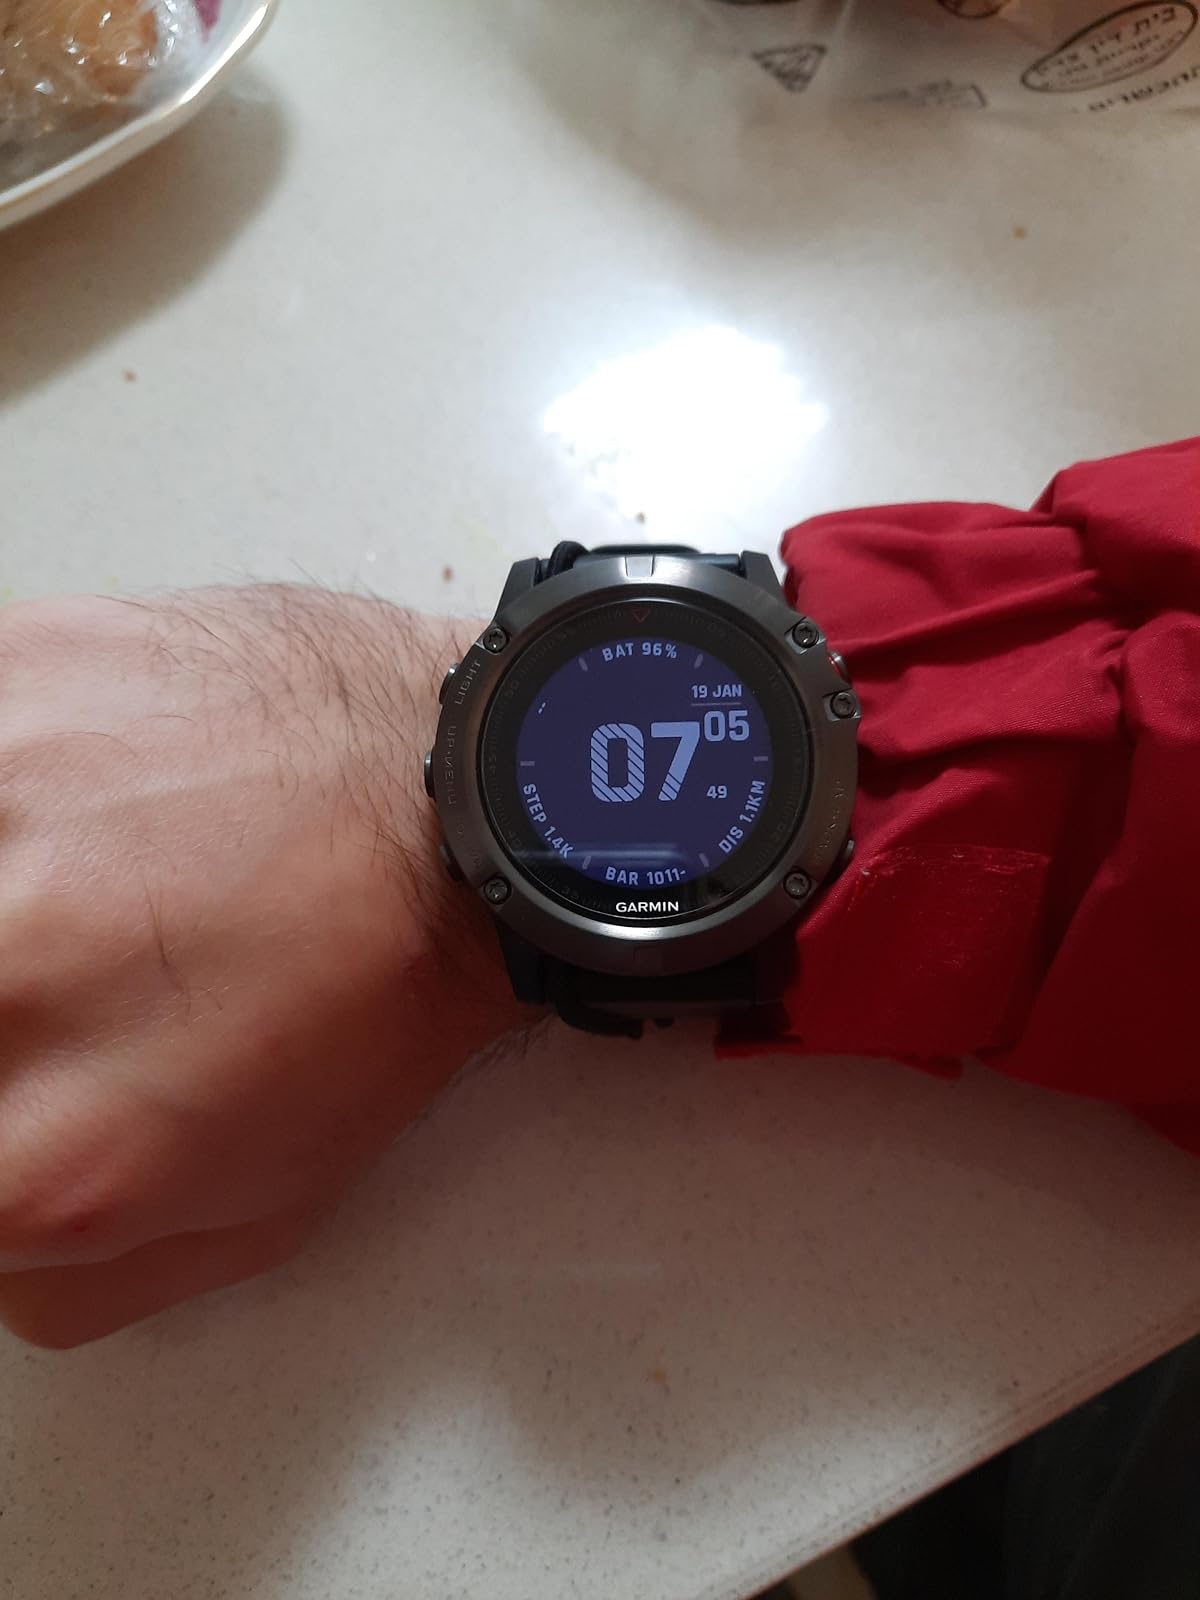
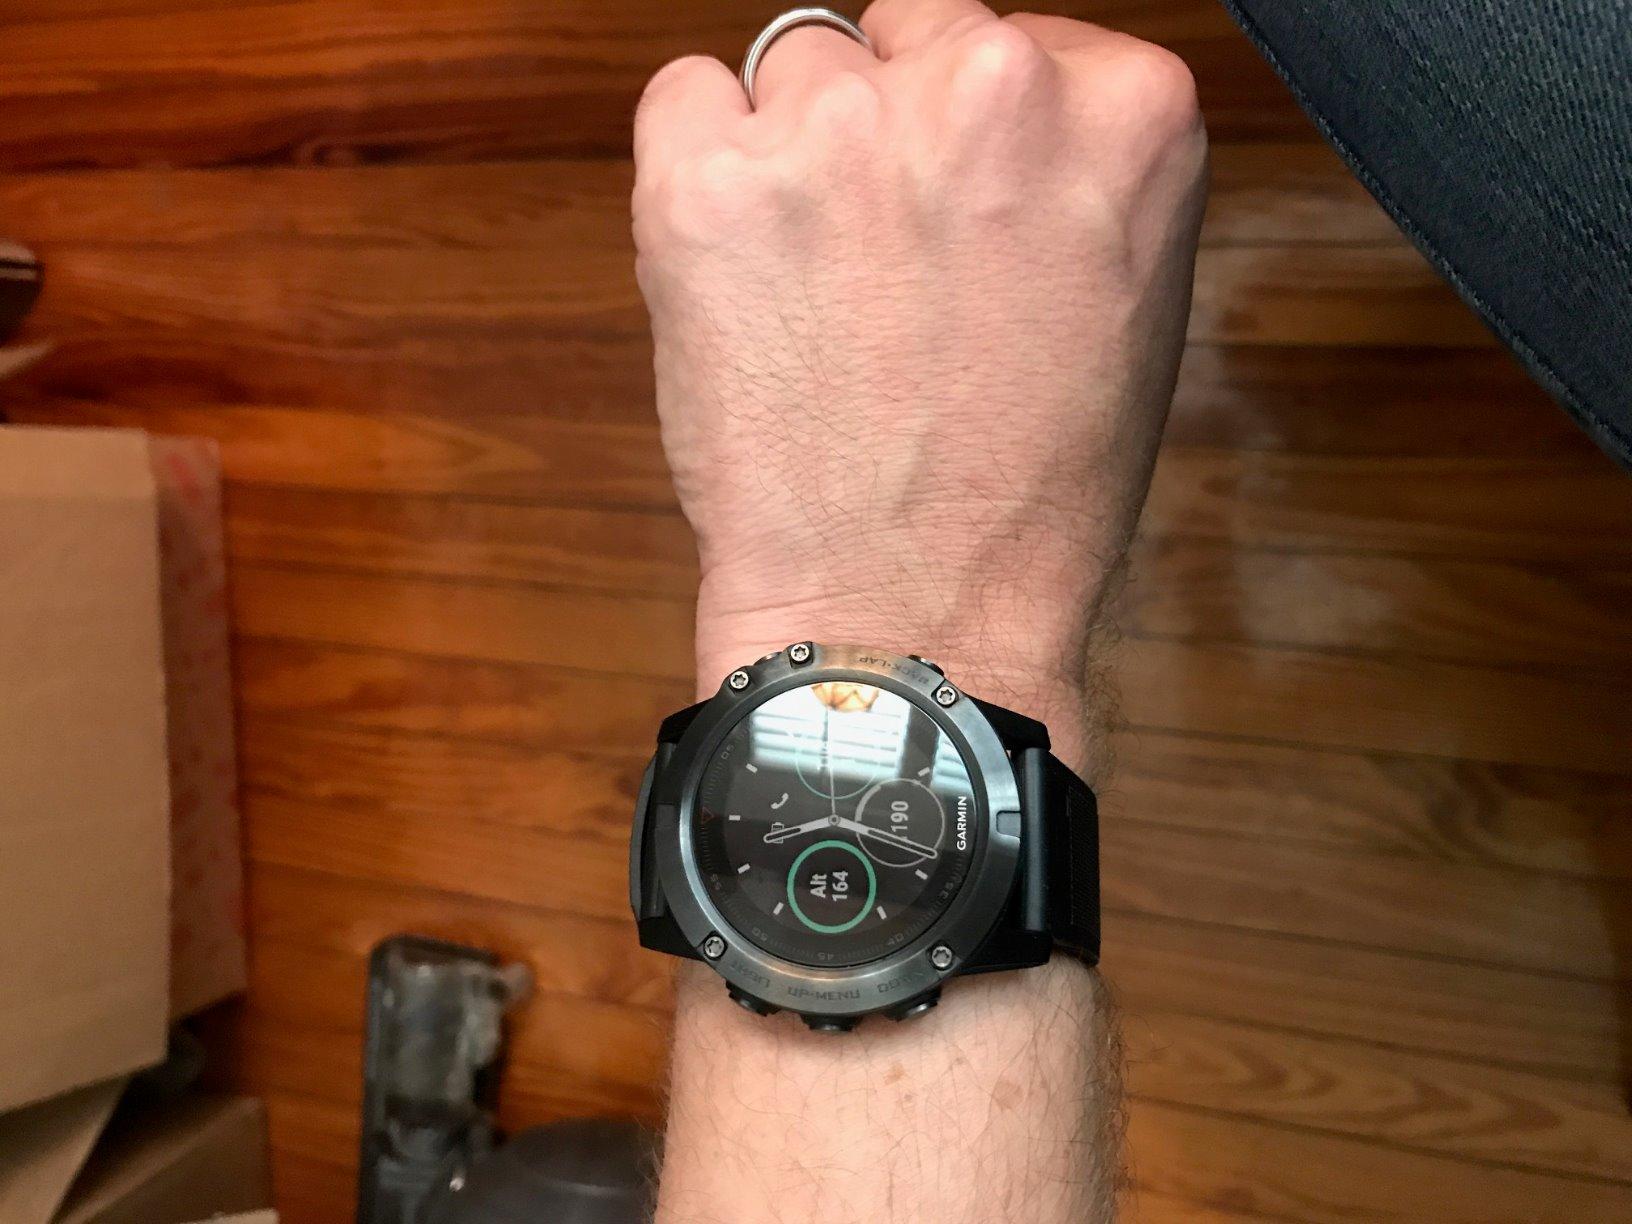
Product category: smartwatch
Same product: yes